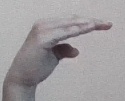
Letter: jeem